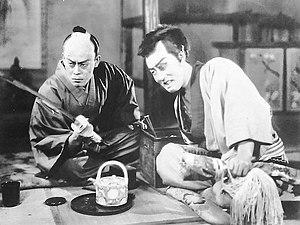
Sazen Tange est un personnage de fiction de la littérature et du cinéma japonais. Le personnage désigne Tange Samanosuke, loyal samouraï du clan Sōma, attaqué et mutilé à la suite d'une trahison. Il perd son œil et son bras droits et vit après cela comme un rōnin nihiliste en utilisant le pseudonyme « Sazen ».
Buntarō Futagawa, né le 18 juin 1899 et mort le 28 mars 1966, est un acteur, scénariste et réalisateur pionnier du cinéma japonais. Son vrai nom est Kichinosuke Takizawa. En tant que scénariste, il emploie le nom de plume d'Otsuma Shinozuka.
Kanjūrō Arashi, né le 8 décembre 1903 et mort le 21 octobre 1980, est un acteur japonais. Son vrai nom est Teruichi Takahashi.